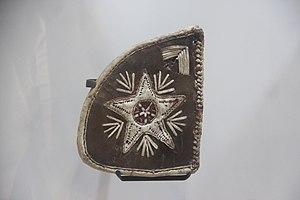
Œillère de cheval
Les œillères sont des pièces de cuir ou de plastique faisant partie du harnachement du cheval. Attachées au montant de la bride, elles vont par deux et recouvrent une partie des yeux ou du champ de vision de l'animal, en l'empêchant ainsi de voir derrière lui et, parfois aussi, sur les côtés. Elles sont essentiellement utilisées pour la traction hippomobile en attelage de loisir et de compétition, et en course de plat et de trot attelé.